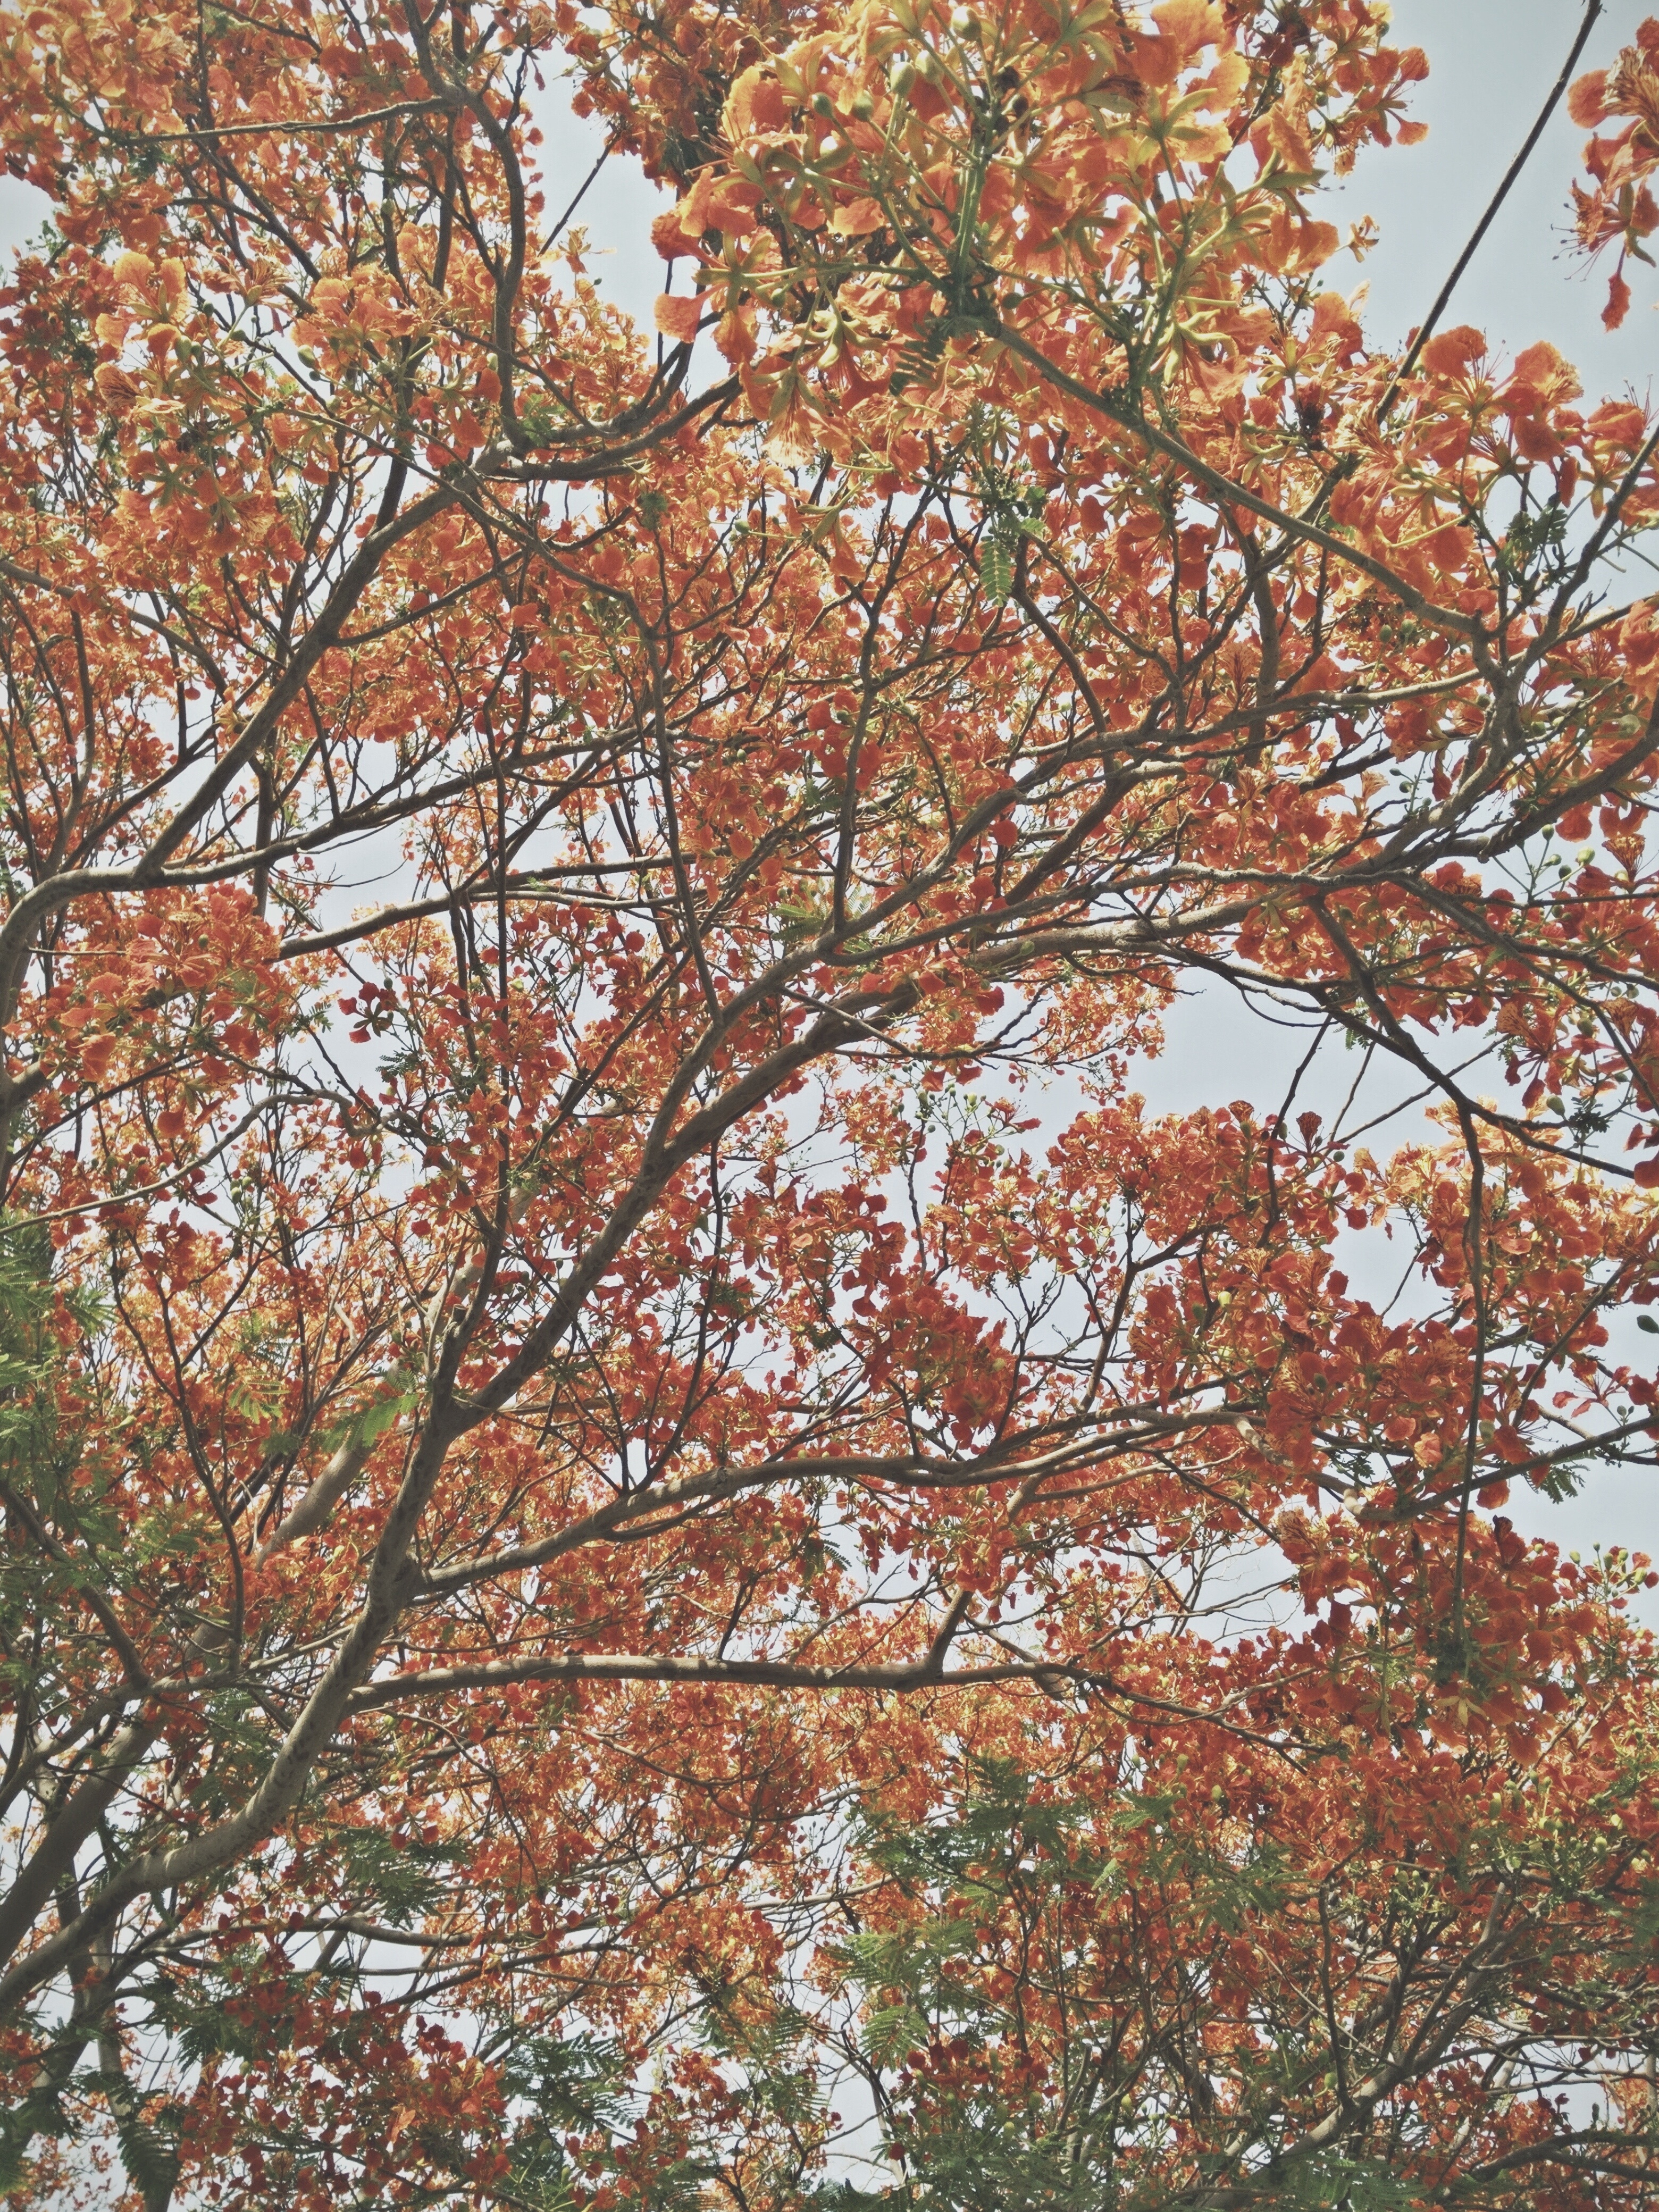
tree, branch, blossom, plant, leaf, flower, autumn, season, maple tree, deciduous, flowering plant, woody plant, land plant